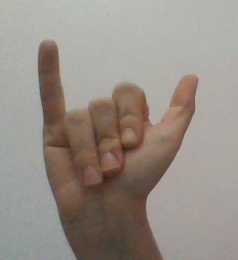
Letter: ya